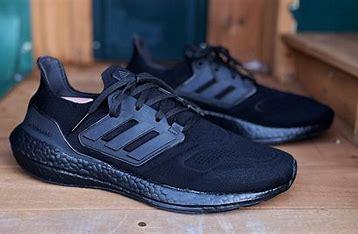
Brand: Adidas
Model: Ultraboost